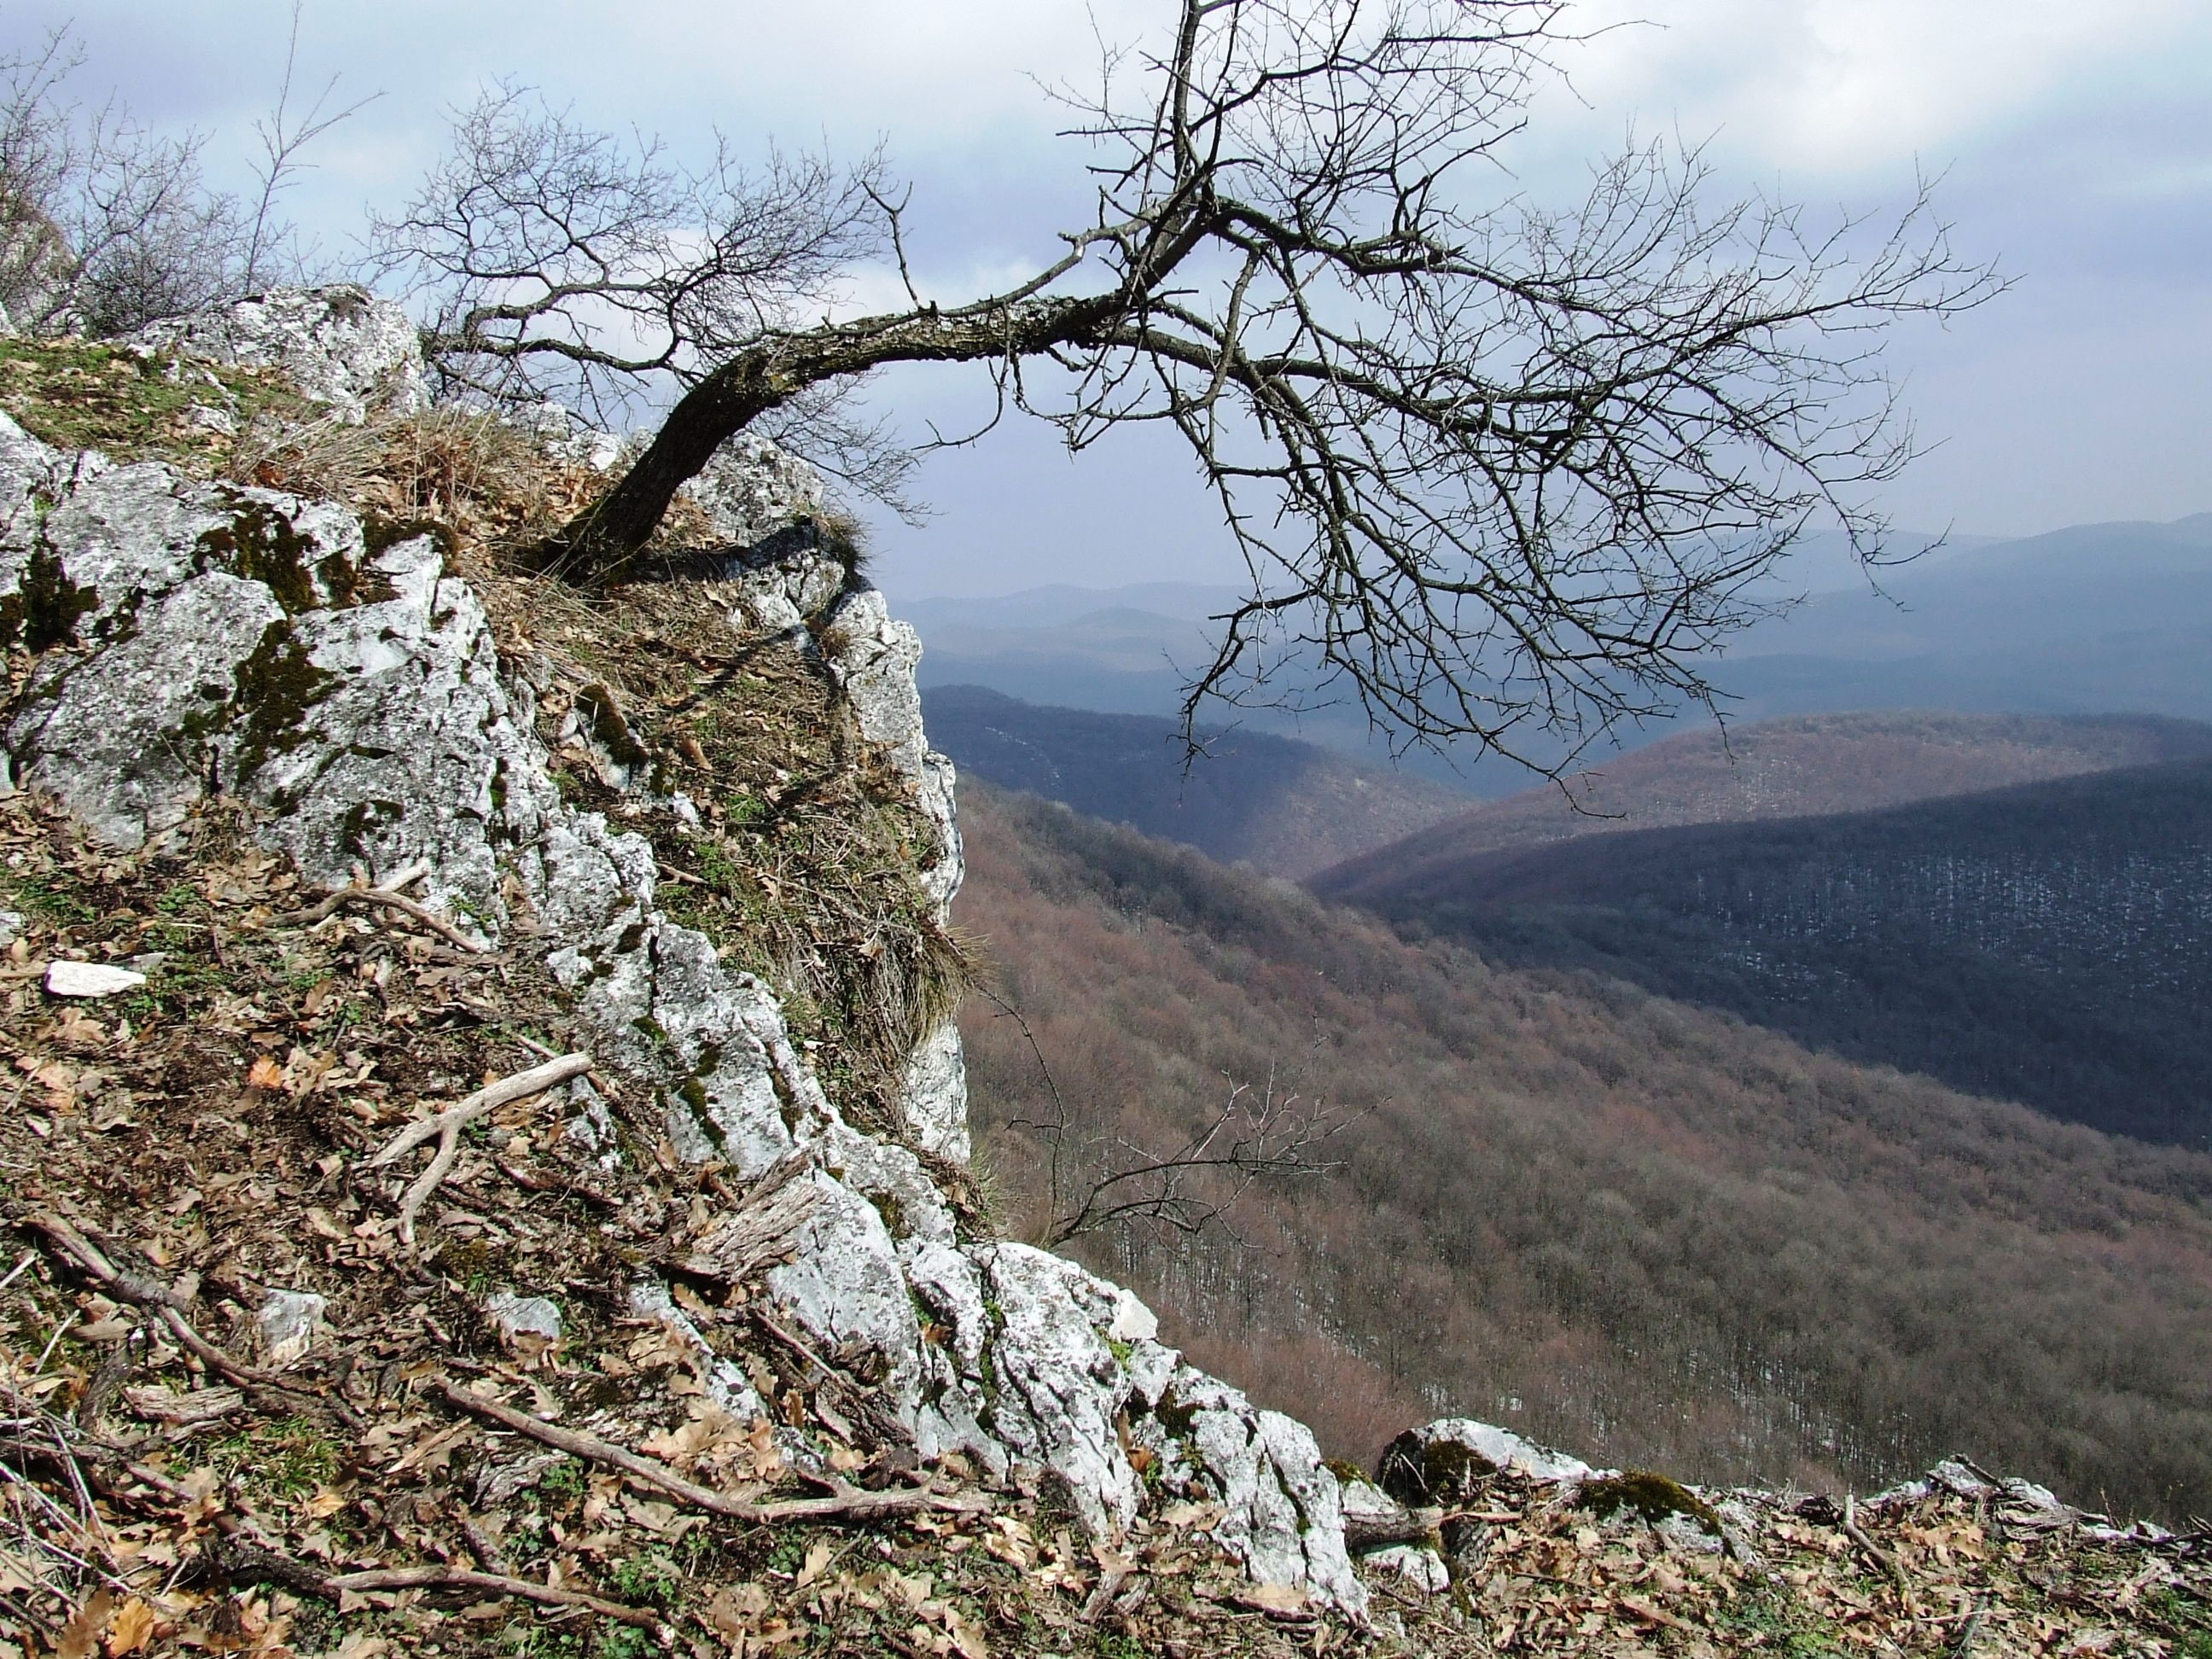
tree, nature, forest, rock, wilderness, walking, mountain, hiking, trail, hill, flower, lake, adventure, mountain range, cliff, spring, autumn, ridge, summit, geology, depth, fell, landform, beech mountain, pes stone, mountainous landforms